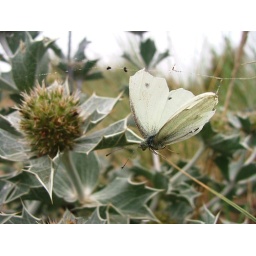
Cabbage white butterfly caught in a web above a sea-holly plant, Guinst Point, Pembrokeshire